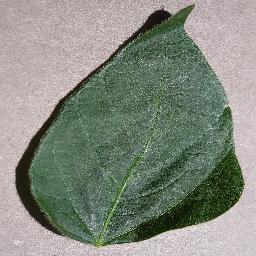
Label: Soybean___healthy